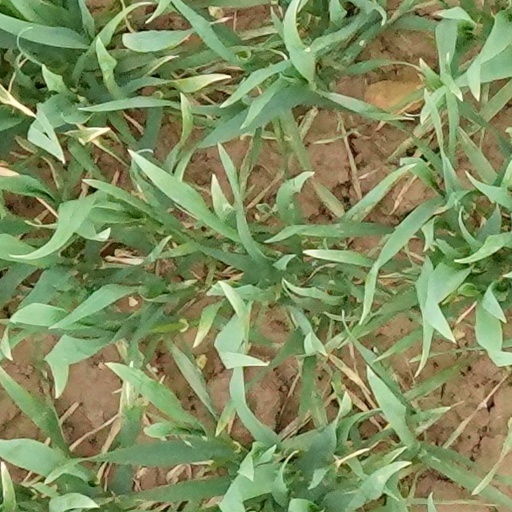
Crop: wheat